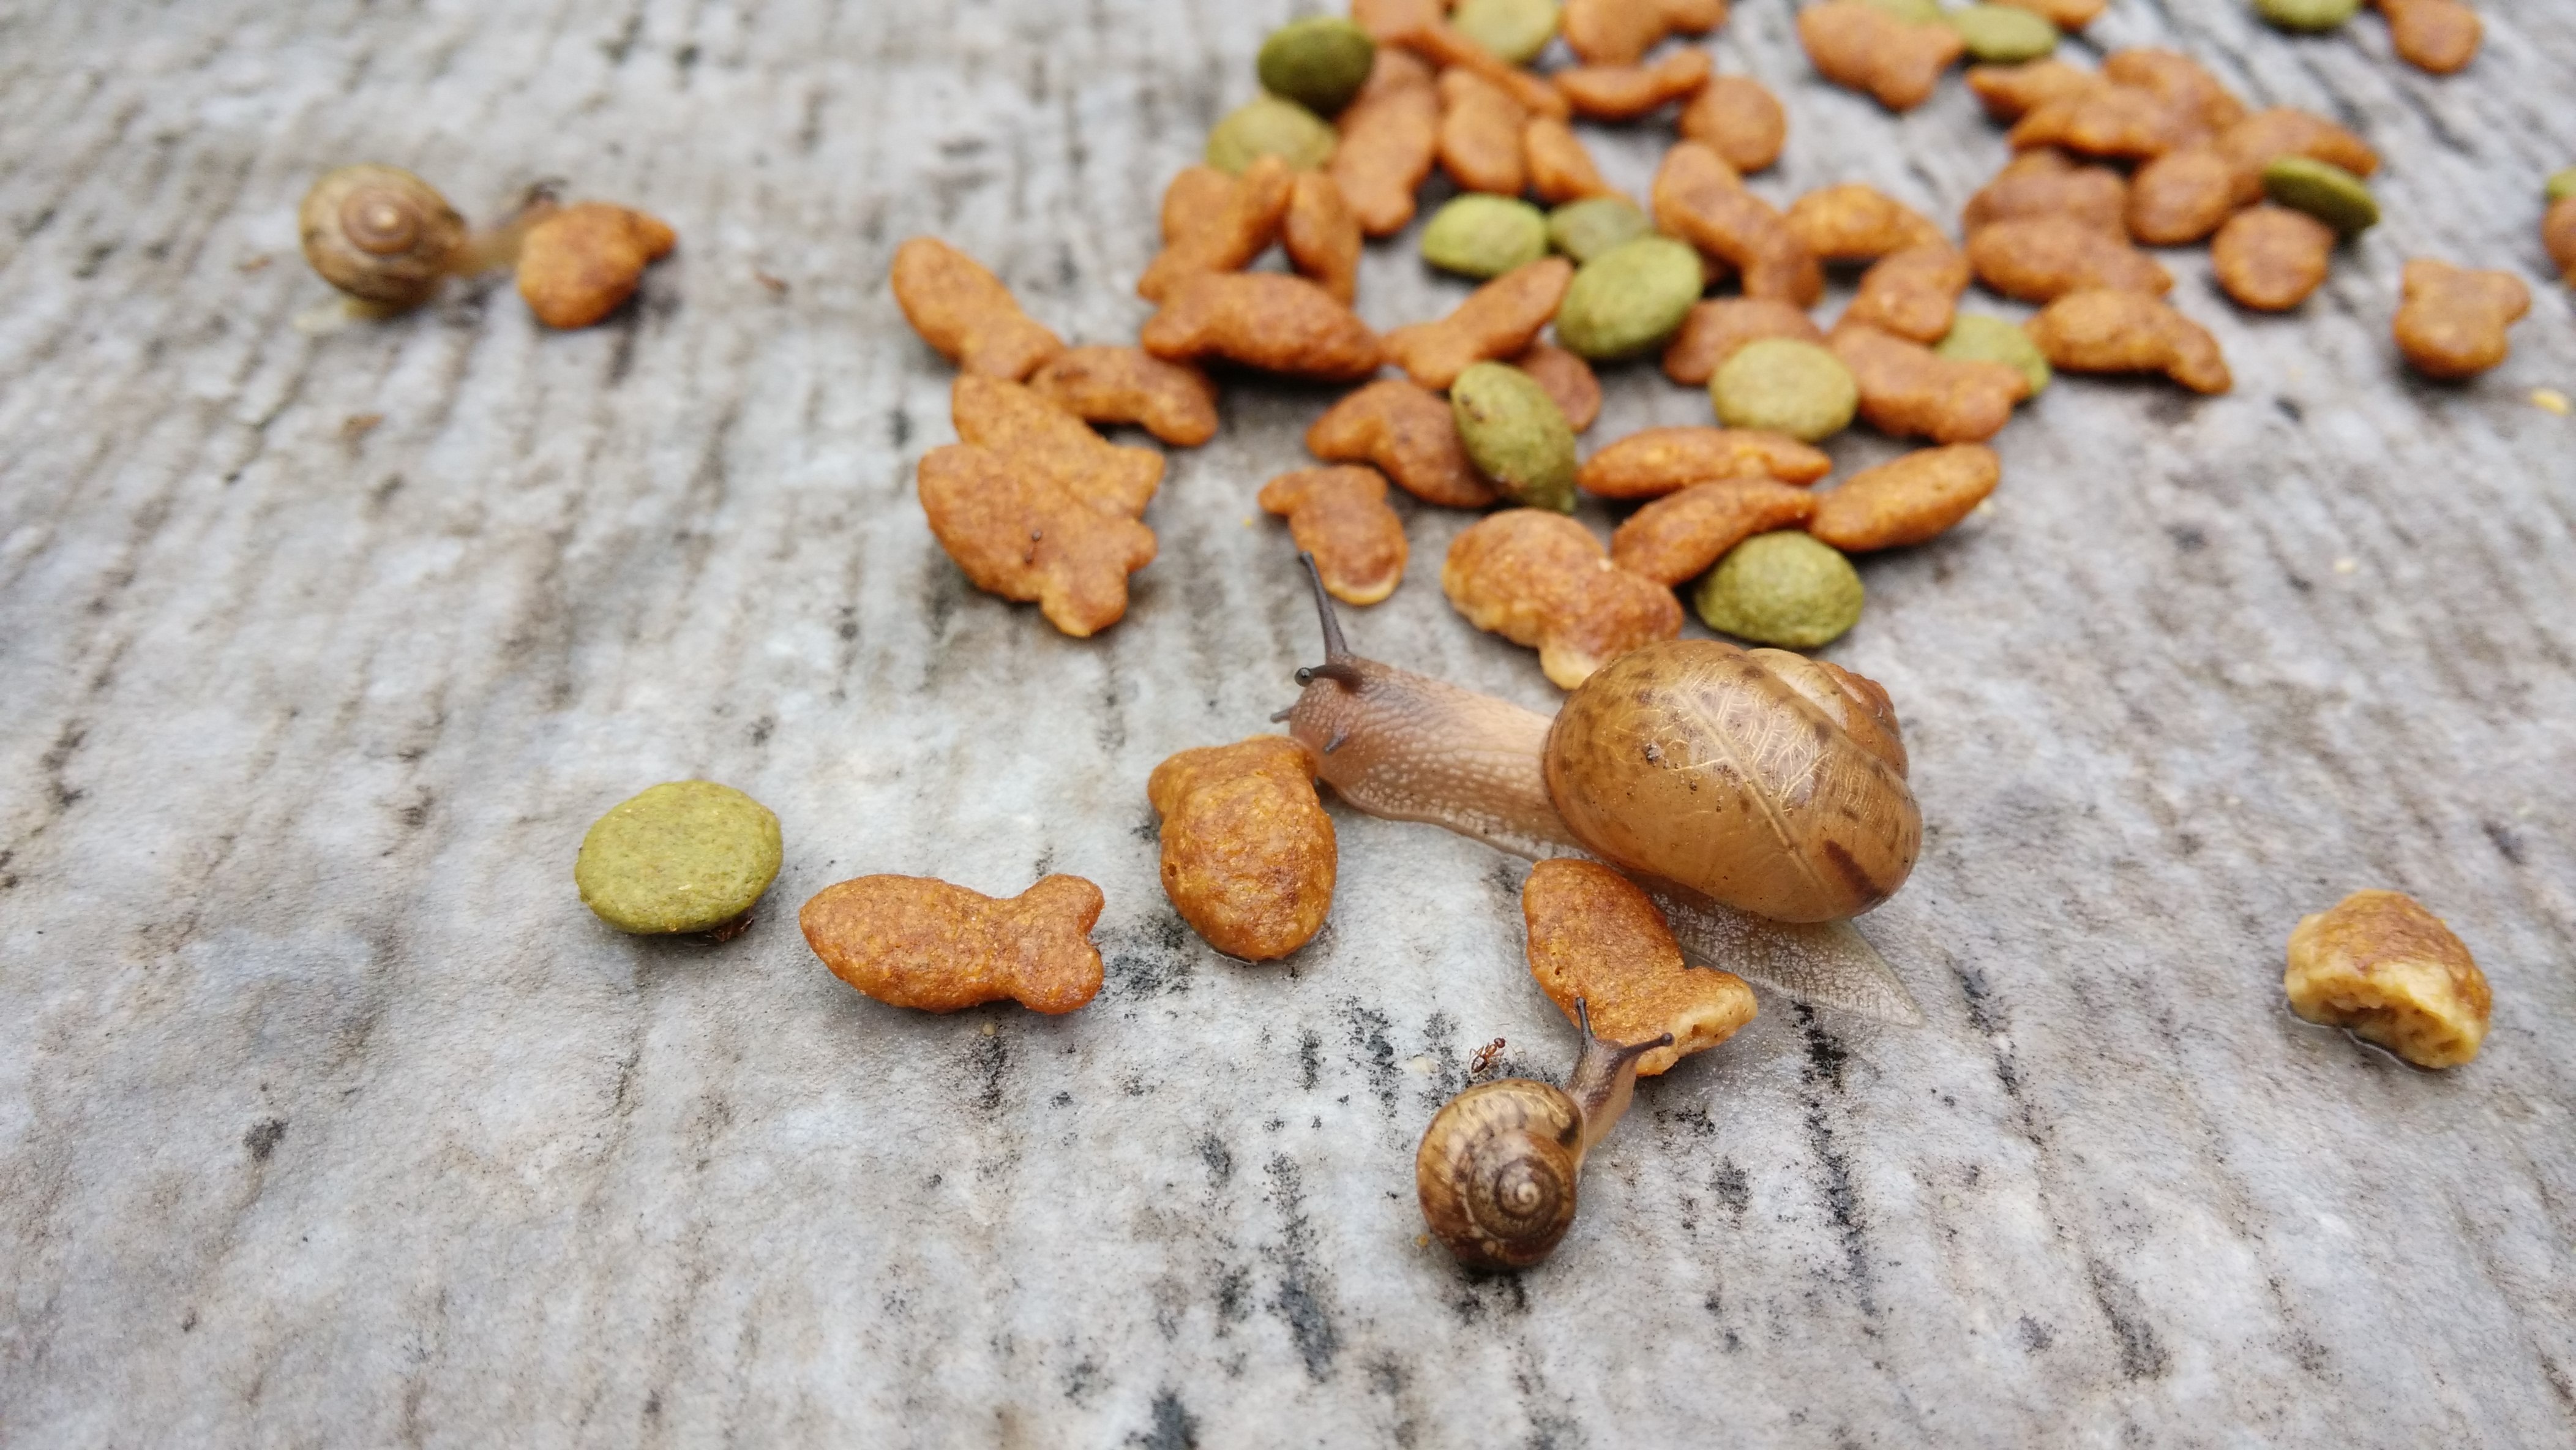
plant, animal, food, produce, vegetable, snails, flavor, flowering plant, close range photogrammetry, grass family, land plant, snack food, nuts seeds